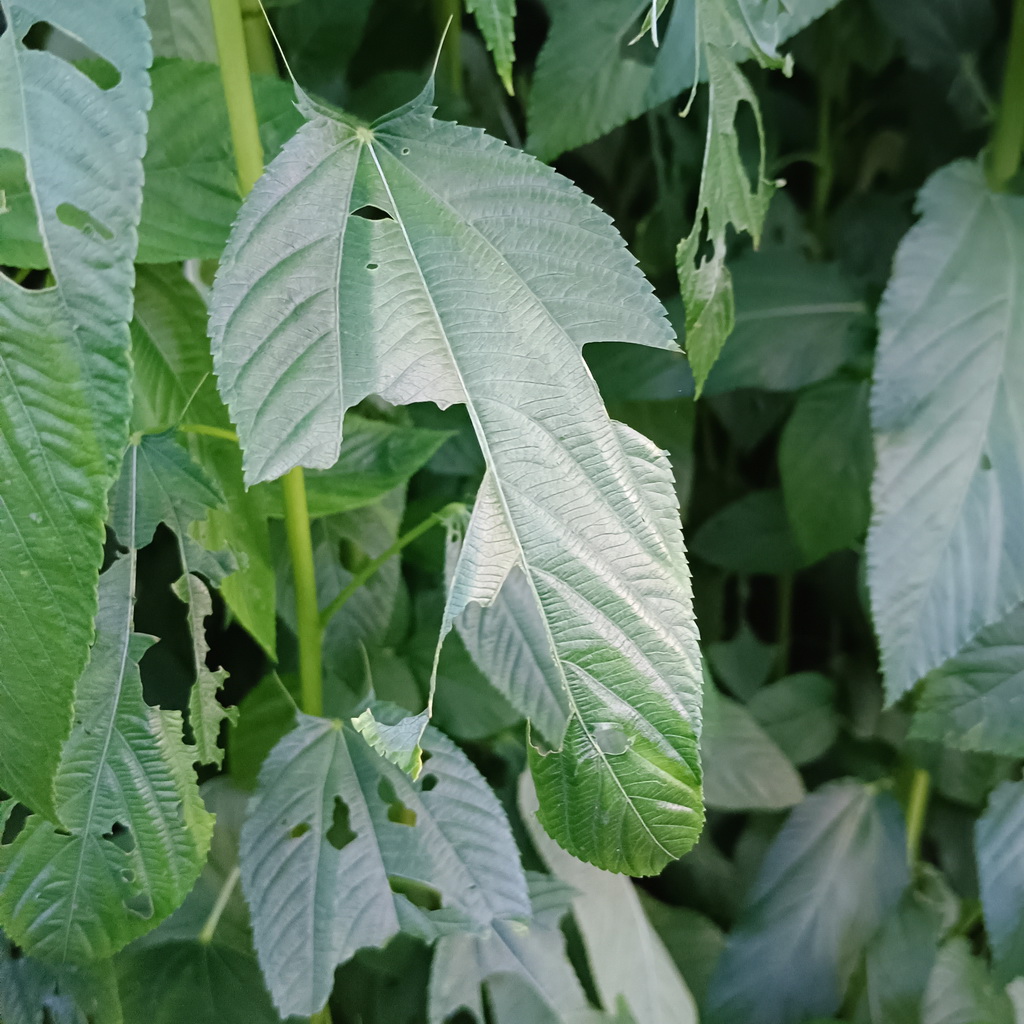
Label: Holed